Dimitrios (shipwreck)

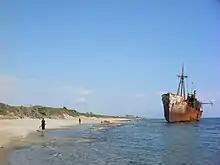
The "Dimitrios" in 2008.

According to the former Chief of the Hellenic Coast Guard, Vice Admiral Christos Dounis (1935–2010), in his "Τα ναυάγια στις ελληνικές θάλασσες" ("The shipwrecks of the Greek seas") the ship made an emergency docking at Gythio on 4 December 1980 because her captain needed access to a hospital due to a serious illness. However, after the ship's docking, financial problems arose with the crew, as did various engine problems, coupled with insurance measures imposed by various lenders. The crew was then fired and the task of safeguarding the ship was assigned to Georgios Daniil and Vasilis Parigoris.